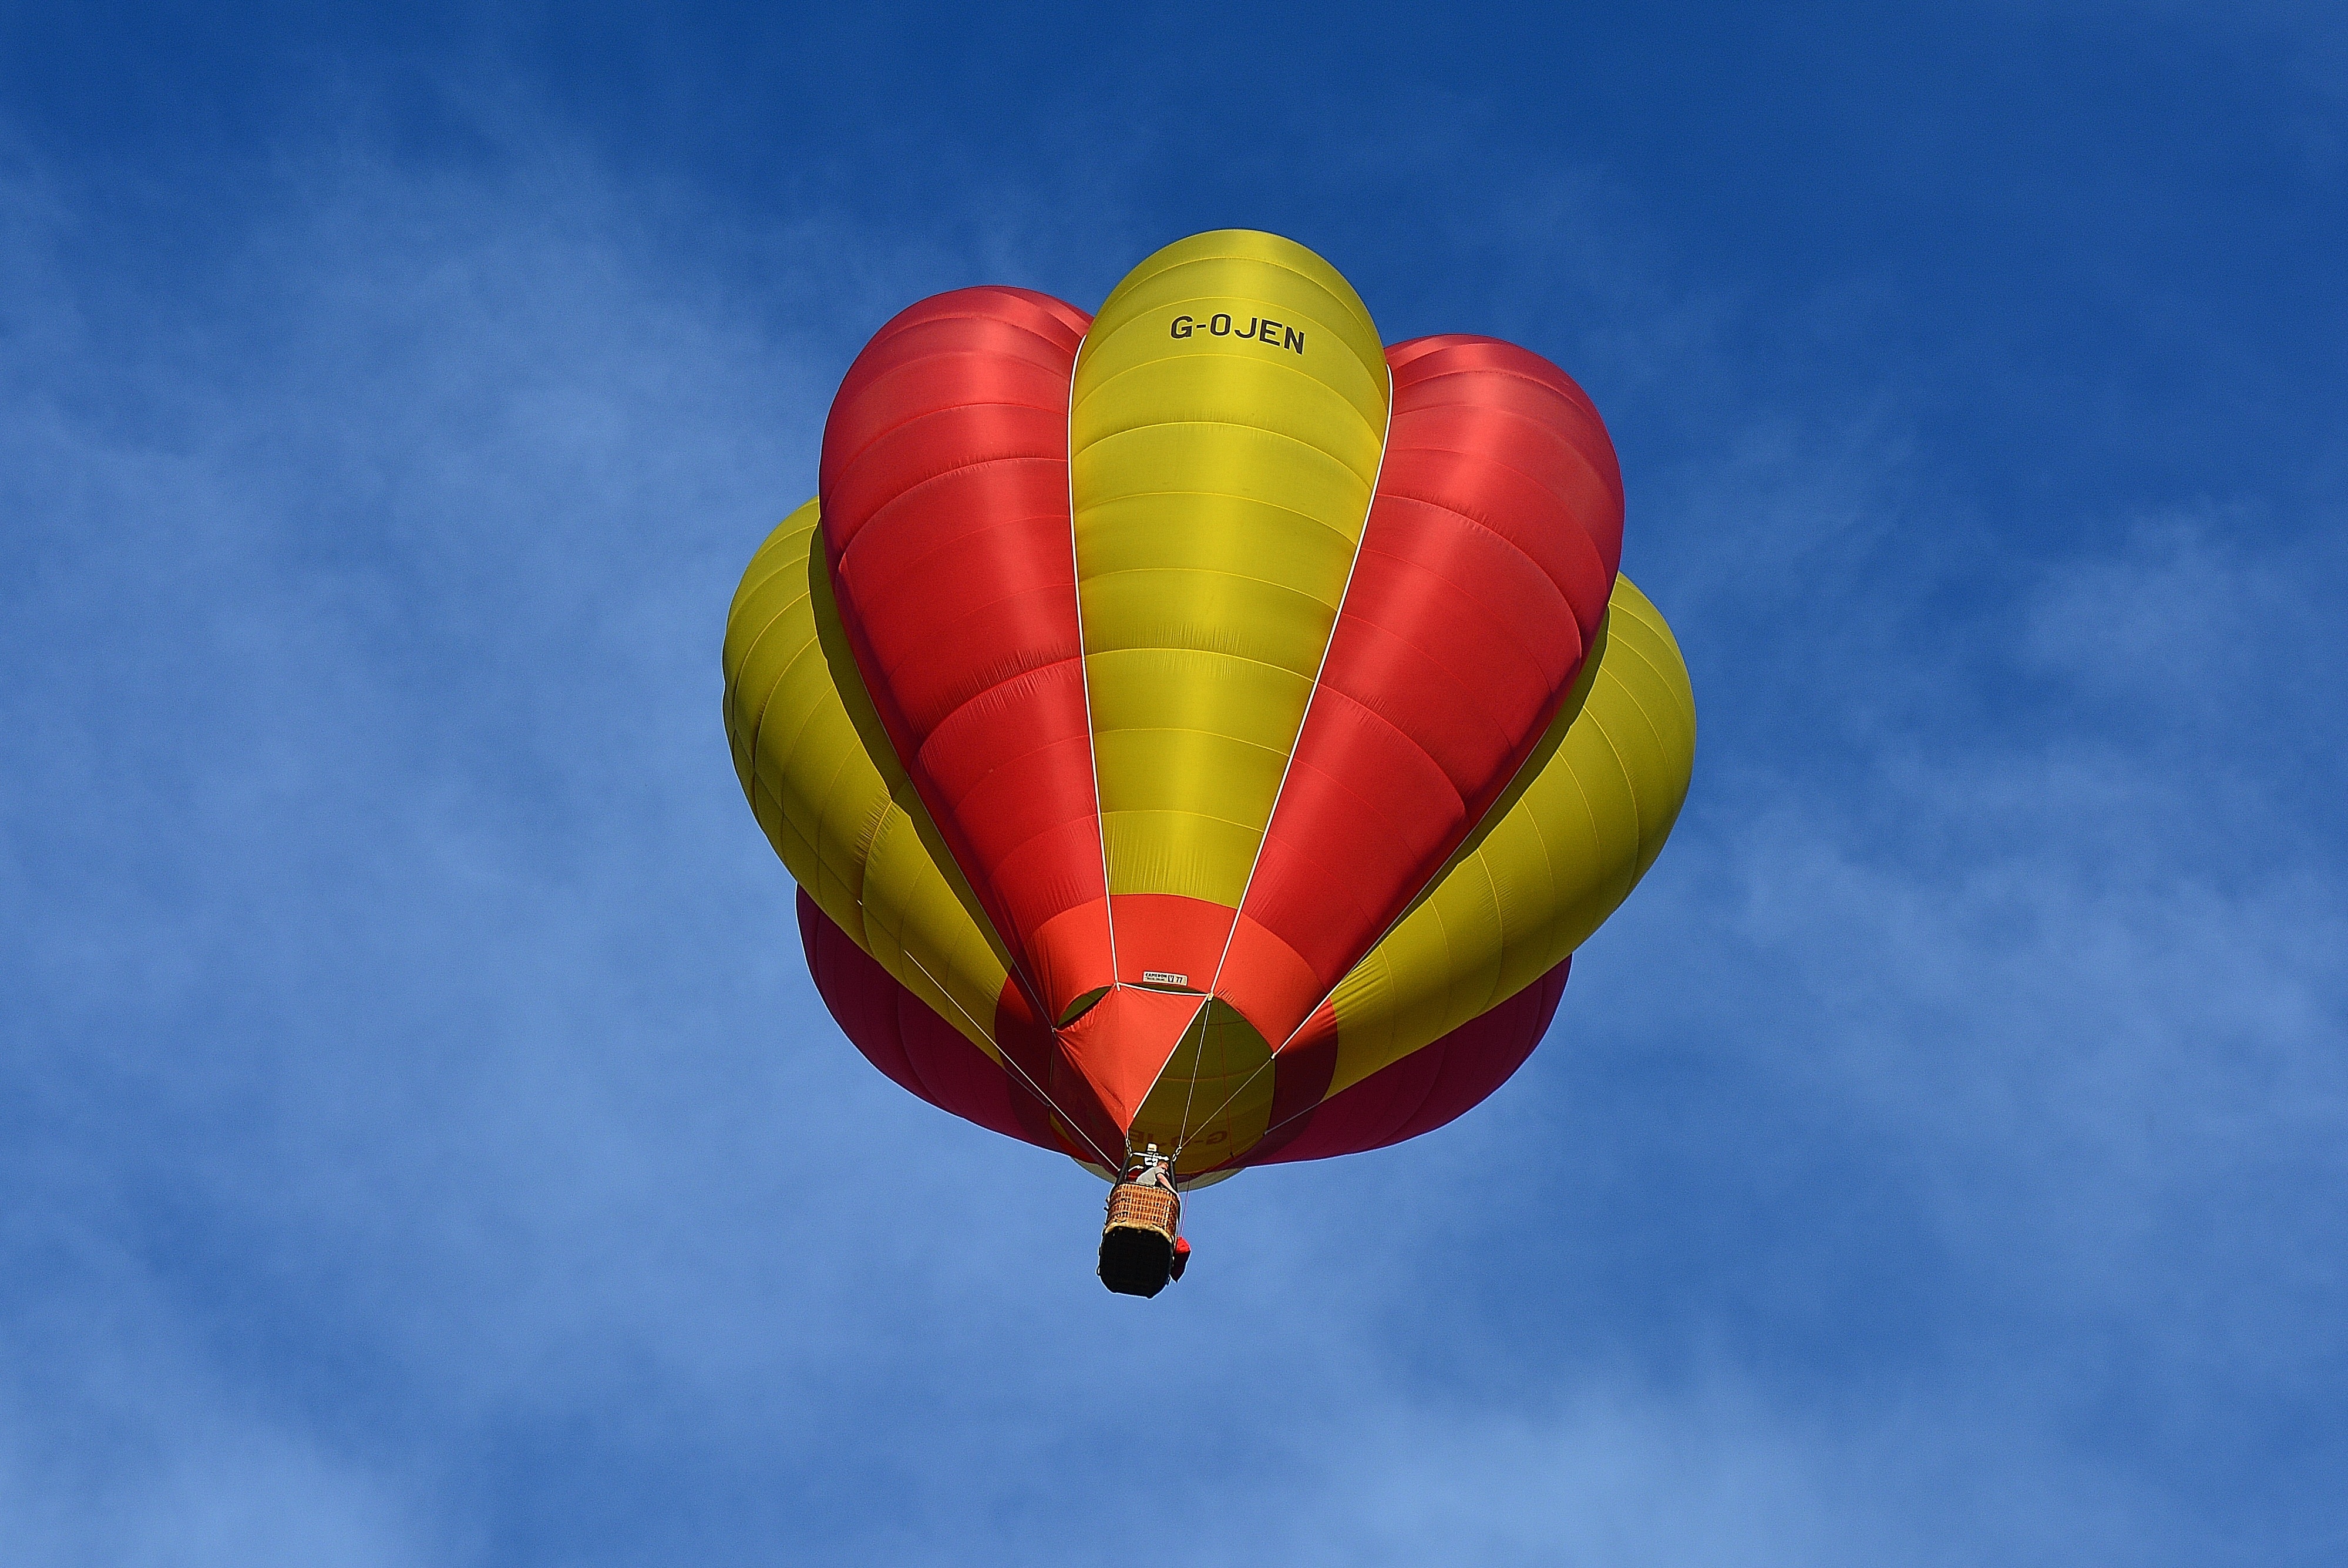
wing, sky, air, balloon, hot air balloon, summer, aircraft, celebration, red, vehicle, yellow, toy, happy, bristol, hot air ballooning, atmosphere of earth